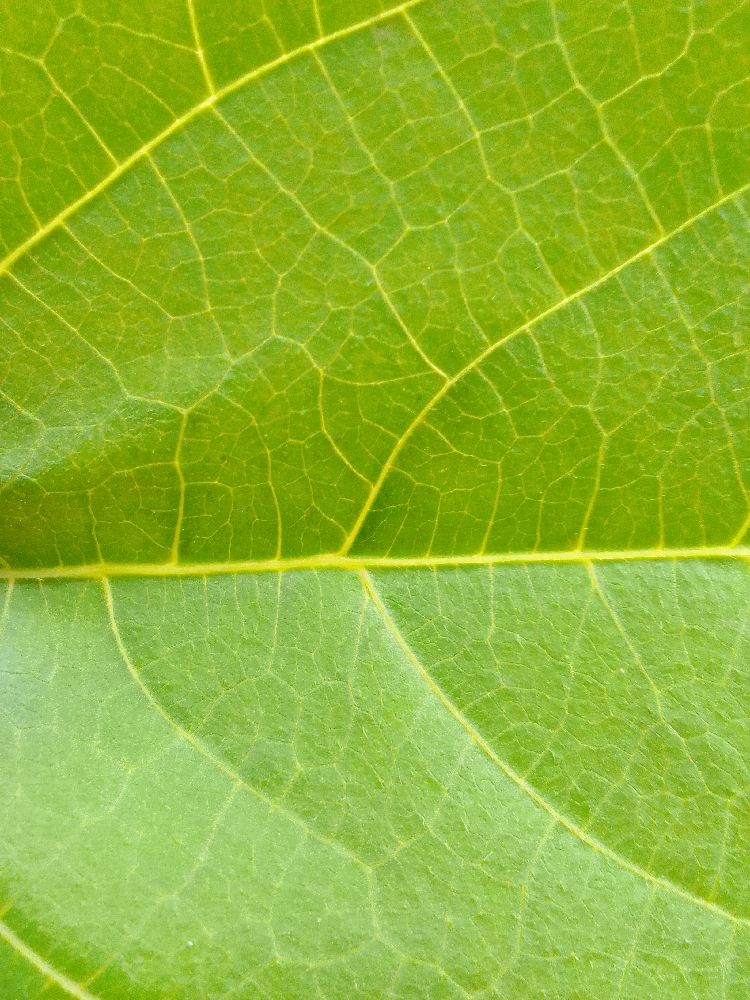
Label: healthy